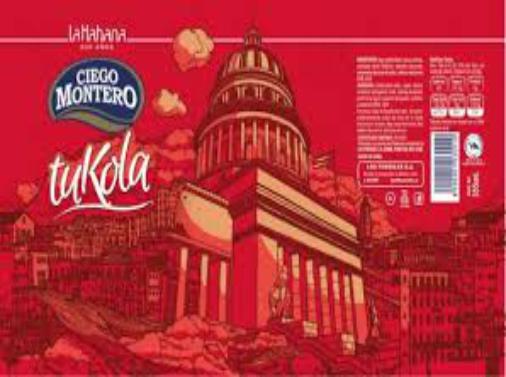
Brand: Ciego Montero
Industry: Food